Manchukuo Imperial Guards

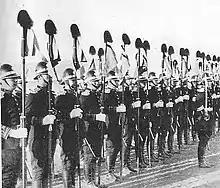
Guardsmen in ceremonial uniform, 1934

The Manchukuo Imperial Guards were an elite unit (special operations capable) of the Manchukuo armed forces created in 1933. It was charged with the protection of the Kangde Emperor, the imperial household, and senior members of the Manchukuo civil government. Their garrison and headquarters were situated in the capital of Xinjing, adjacent to the Imperial Palace.